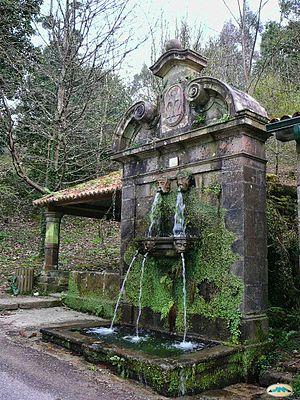
Le palais de Lourizán est un manoir situé à Herbalonga dans la paroisse civile de Lourizán, à Pontevedra, en Espagne.